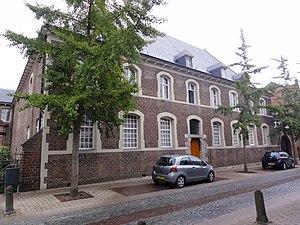
Le couvent des Carmes de Boxmeer est un monument protégé situé à Boxmeer aux Pays-Bas, ville située à trente kilomètres de Nimègue dans la province du Brabant-Septentrional. Ce couvent, bâti de 1653 à 1709, abrite des carmes, fils de l'ordre des Carmes déchaux.